All That Matters (Justin Bieber song)

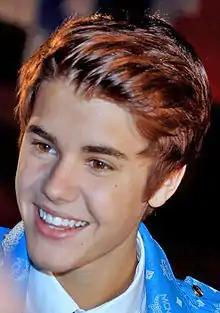
Bieber repeatedly explained that the song represents him falling in love.

Prior to working with Bieber, American songwriter Poo Bear had written songs for acts such as 112, Pink, Usher, and Kelly Rowland. Poo Bear said that they connected heavily due to having many mutual feelings and their lives outside of music had parallels, both having "grew up in really religious, single-parent homes, not having a lot". The songwriter recalled that he "would catch people listening to 'All That Matters'" with embarrassment as a Bieber record, yet they became found enough "that once they found out who it was it was too late" and he had new listeners. Bieber and Andre Harris produced the song, with co-production from D.K. the Punisher; the producers co-wrote it with Poo Bear.